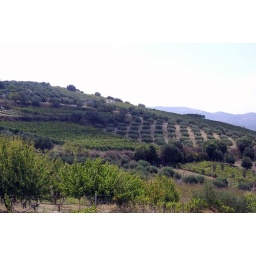
On the road south of Knossos. The olive trees are neatly planted in rectangular patterns.